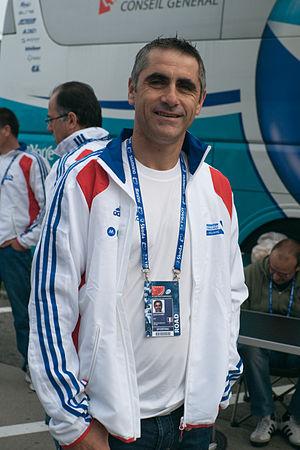
Laurent Jalabert pendant les Championnats du monde de cyclisme sur route à Mendrisio en Suisse.
L'équipe de France de cyclisme sur route est la sélection de cyclistes français réunis lors de compétitions internationales sous l'égide de la Fédération française de cyclisme.
Laurent Jalabert, né le 30 novembre 1968 à Mazamet, est un coureur cycliste français, professionnel de 1989 à 2002, reconverti sélectionneur de l'équipe de France sur route de 2009 à 2013. Il fut notamment numéro un mondial de sa discipline de 1995 à 1997 puis en 1999 et remporta dans sa carrière 138 victoires. Coureur très complet, il commence sa carrière comme sprinteur, puis remporte plusieurs classiques, dont Milan-San Remo en 1995 et le Tour de Lombardie en 1997, ainsi que des courses d'une semaine, comme Paris-Nice, trois fois, le Tour du Pays basque, le Tour de Catalogne et le Tour de Romandie. Sur le terrain des grands tours, il a remporté le Tour d'Espagne en 1995, le classement par points des trois grands tours et le classement de la montagne de deux d'entre eux. Il a terminé quatrième du Tour de France en 1995 et du Tour d'Italie en 1999. Après sa carrière de coureur, il devient commentateur sportif et se reconvertit dans le triathlon.
Cet article dresse la liste des commentateurs du Tour de France en France, sur France Télévisions depuis 1959 et sur Eurosport depuis 1993.